Taniwhasaurus

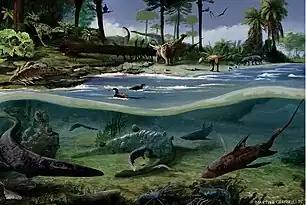

"T. antarcticus" is known from Late Campanian deposits of the Antarctic Peninsula, in the Snow Hill Island Formation, located on James Ross Island. The taxon is known primarily from Member Gamma, a highly diverse site containing numerous fossils of marine and terrestrial faunas. This place consists of about of sandstone and coquina inside the plateau, dominated mainly by molluscs of the group of bivalves and gastropods. The sandstones are mostly fine-grained, well-sorted, forming massive beds or bedded in parallel, with occasional bedding of waves and current ripples. Several bony fishes are present, including ichthyodectiforms, aulopiforms (mainly represented by "Enchodus"), albuliforms, as well as an indeterminate teleost. Cartilaginous fishes are mainly represented by holocephalians and sharks. Holocephalians include chimaerids, callorhinchids, rhinochimaerids as well as the massive species "Edaphodon snowhillensis", which is one of the largest chimeriforms identified to date. Sharks present in the area include hexanchiforms, lamniforms, squatiniforms, squaliforms and synechodontiforms. Ammonites are also present. Several marine reptiles are known from this locality, but mosasaurs do not appear to be as diverse as in other nearby geological formations in Antarctica. The only ones clearly identified within member Gamma are "T. antarcticus" and an undetermined species of the very dubious genus "Hainosaurus". The only known plesiosaurs from the Gamma Member are uncertain either belonging to the elasmosaurids or are considered indeterminate. Dinosaurs are also listed in this formation, including the ankylosaur "Antarctopelta", the ornithopod "Trinisaura" and an unnamed lithostrotian sauropod, the latter being the first known sauropod from Antarctica.